Nyjer Morgan

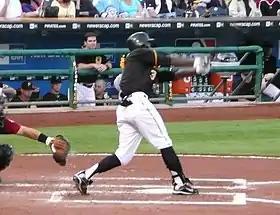
Morgan batting for the Pittsburgh Pirates in 2009

On September 1, 2007, Morgan made his major league debut for the Pirates against the Milwaukee Brewers as a late-season call-up. On September 14, 2007, Morgan made a catch in Minute Maid Park's center field that proved the difference in a 4–3 Pirates win. Houston Astros manager Cecil Cooper said of the catch "That's probably the best catch I've seen this year". The catch garnered references to Willie Mays' The Catch on SportsCenter the following day. Morgan also showed his tools against the San Diego Padres on September 20, going 2 for 3 with a triple, two runs scored, two stolen bases, and an outfield assist throwing out Scott Hairston. Morgan's first home run came September 25 against the Arizona Diamondbacks.